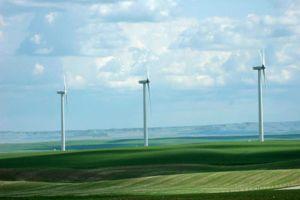
Magrath est une ville du Comté de Cardston, située dans la province canadienne d'Alberta.